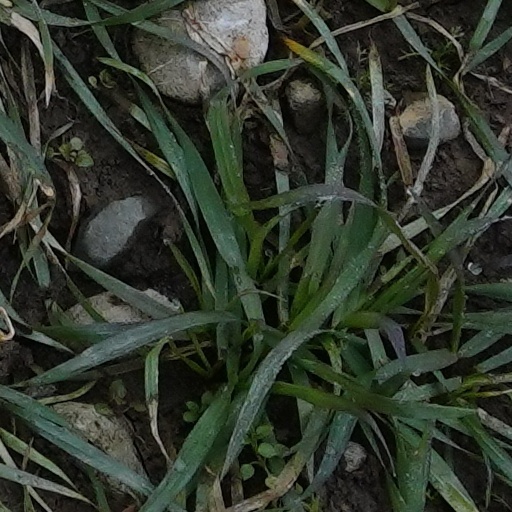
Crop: wheat